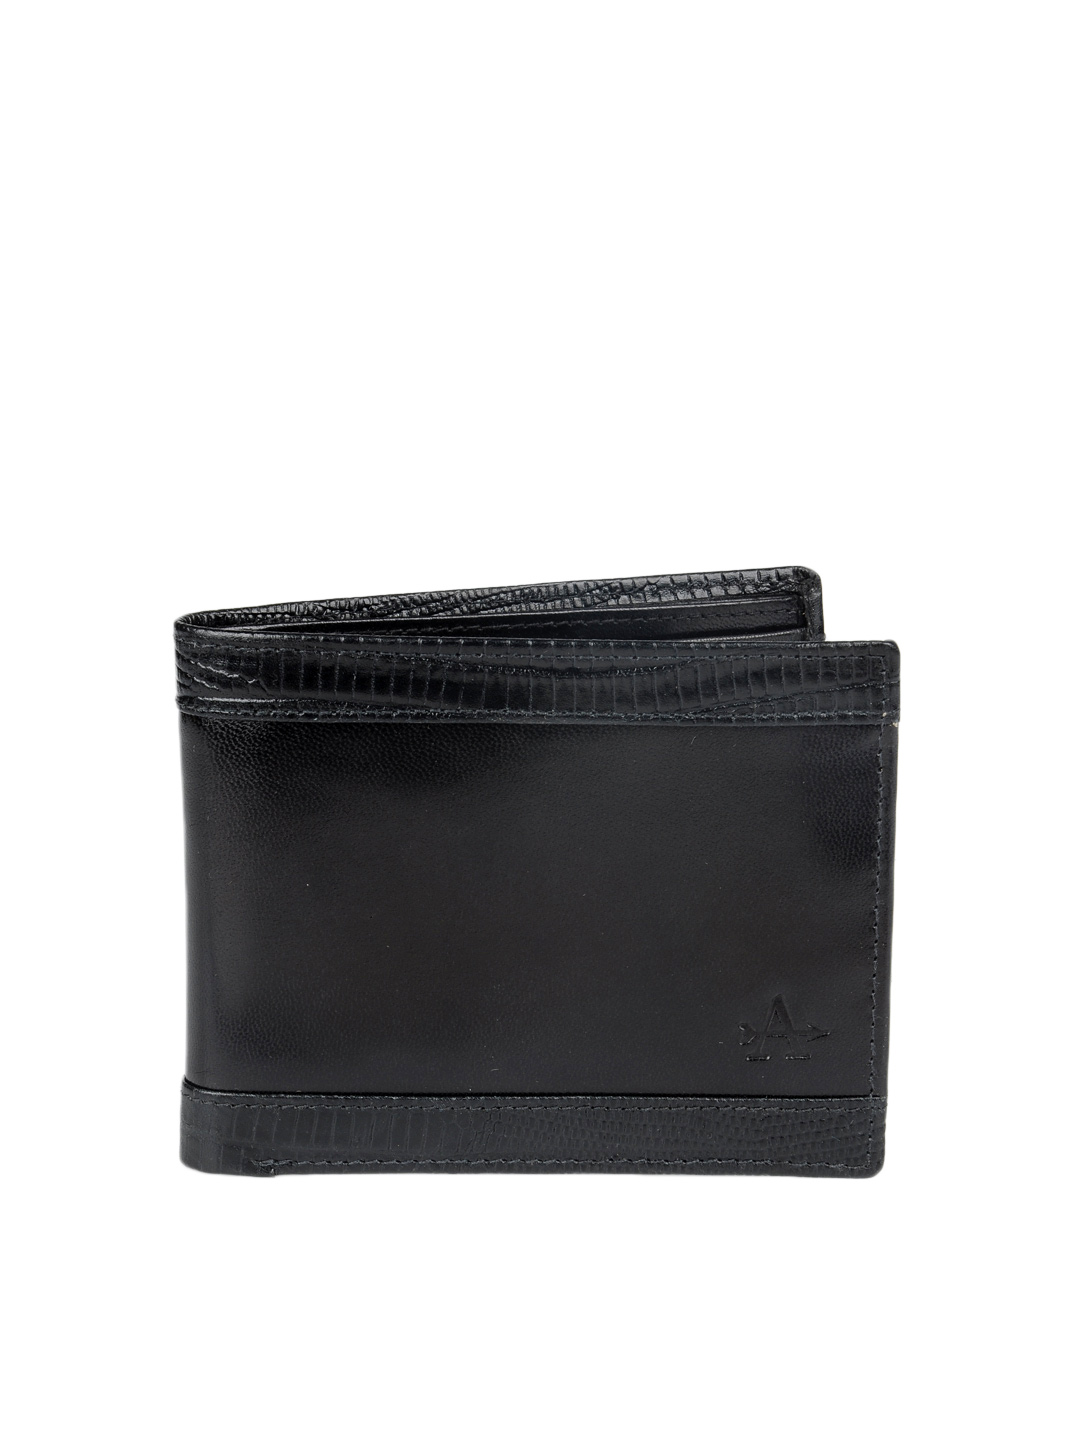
Arrow Men Black Leather Wallet
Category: Accessories / Wallets / Wallets
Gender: Men
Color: Black
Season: Summer 2012
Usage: Casual